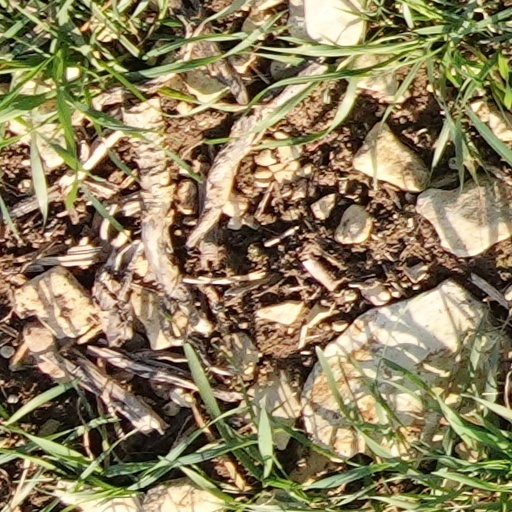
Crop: wheat